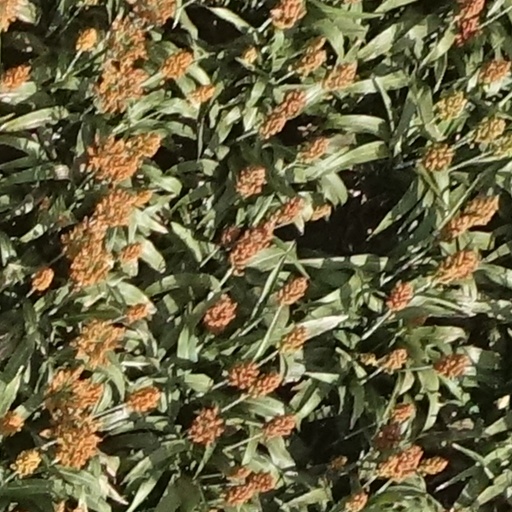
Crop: sorghum